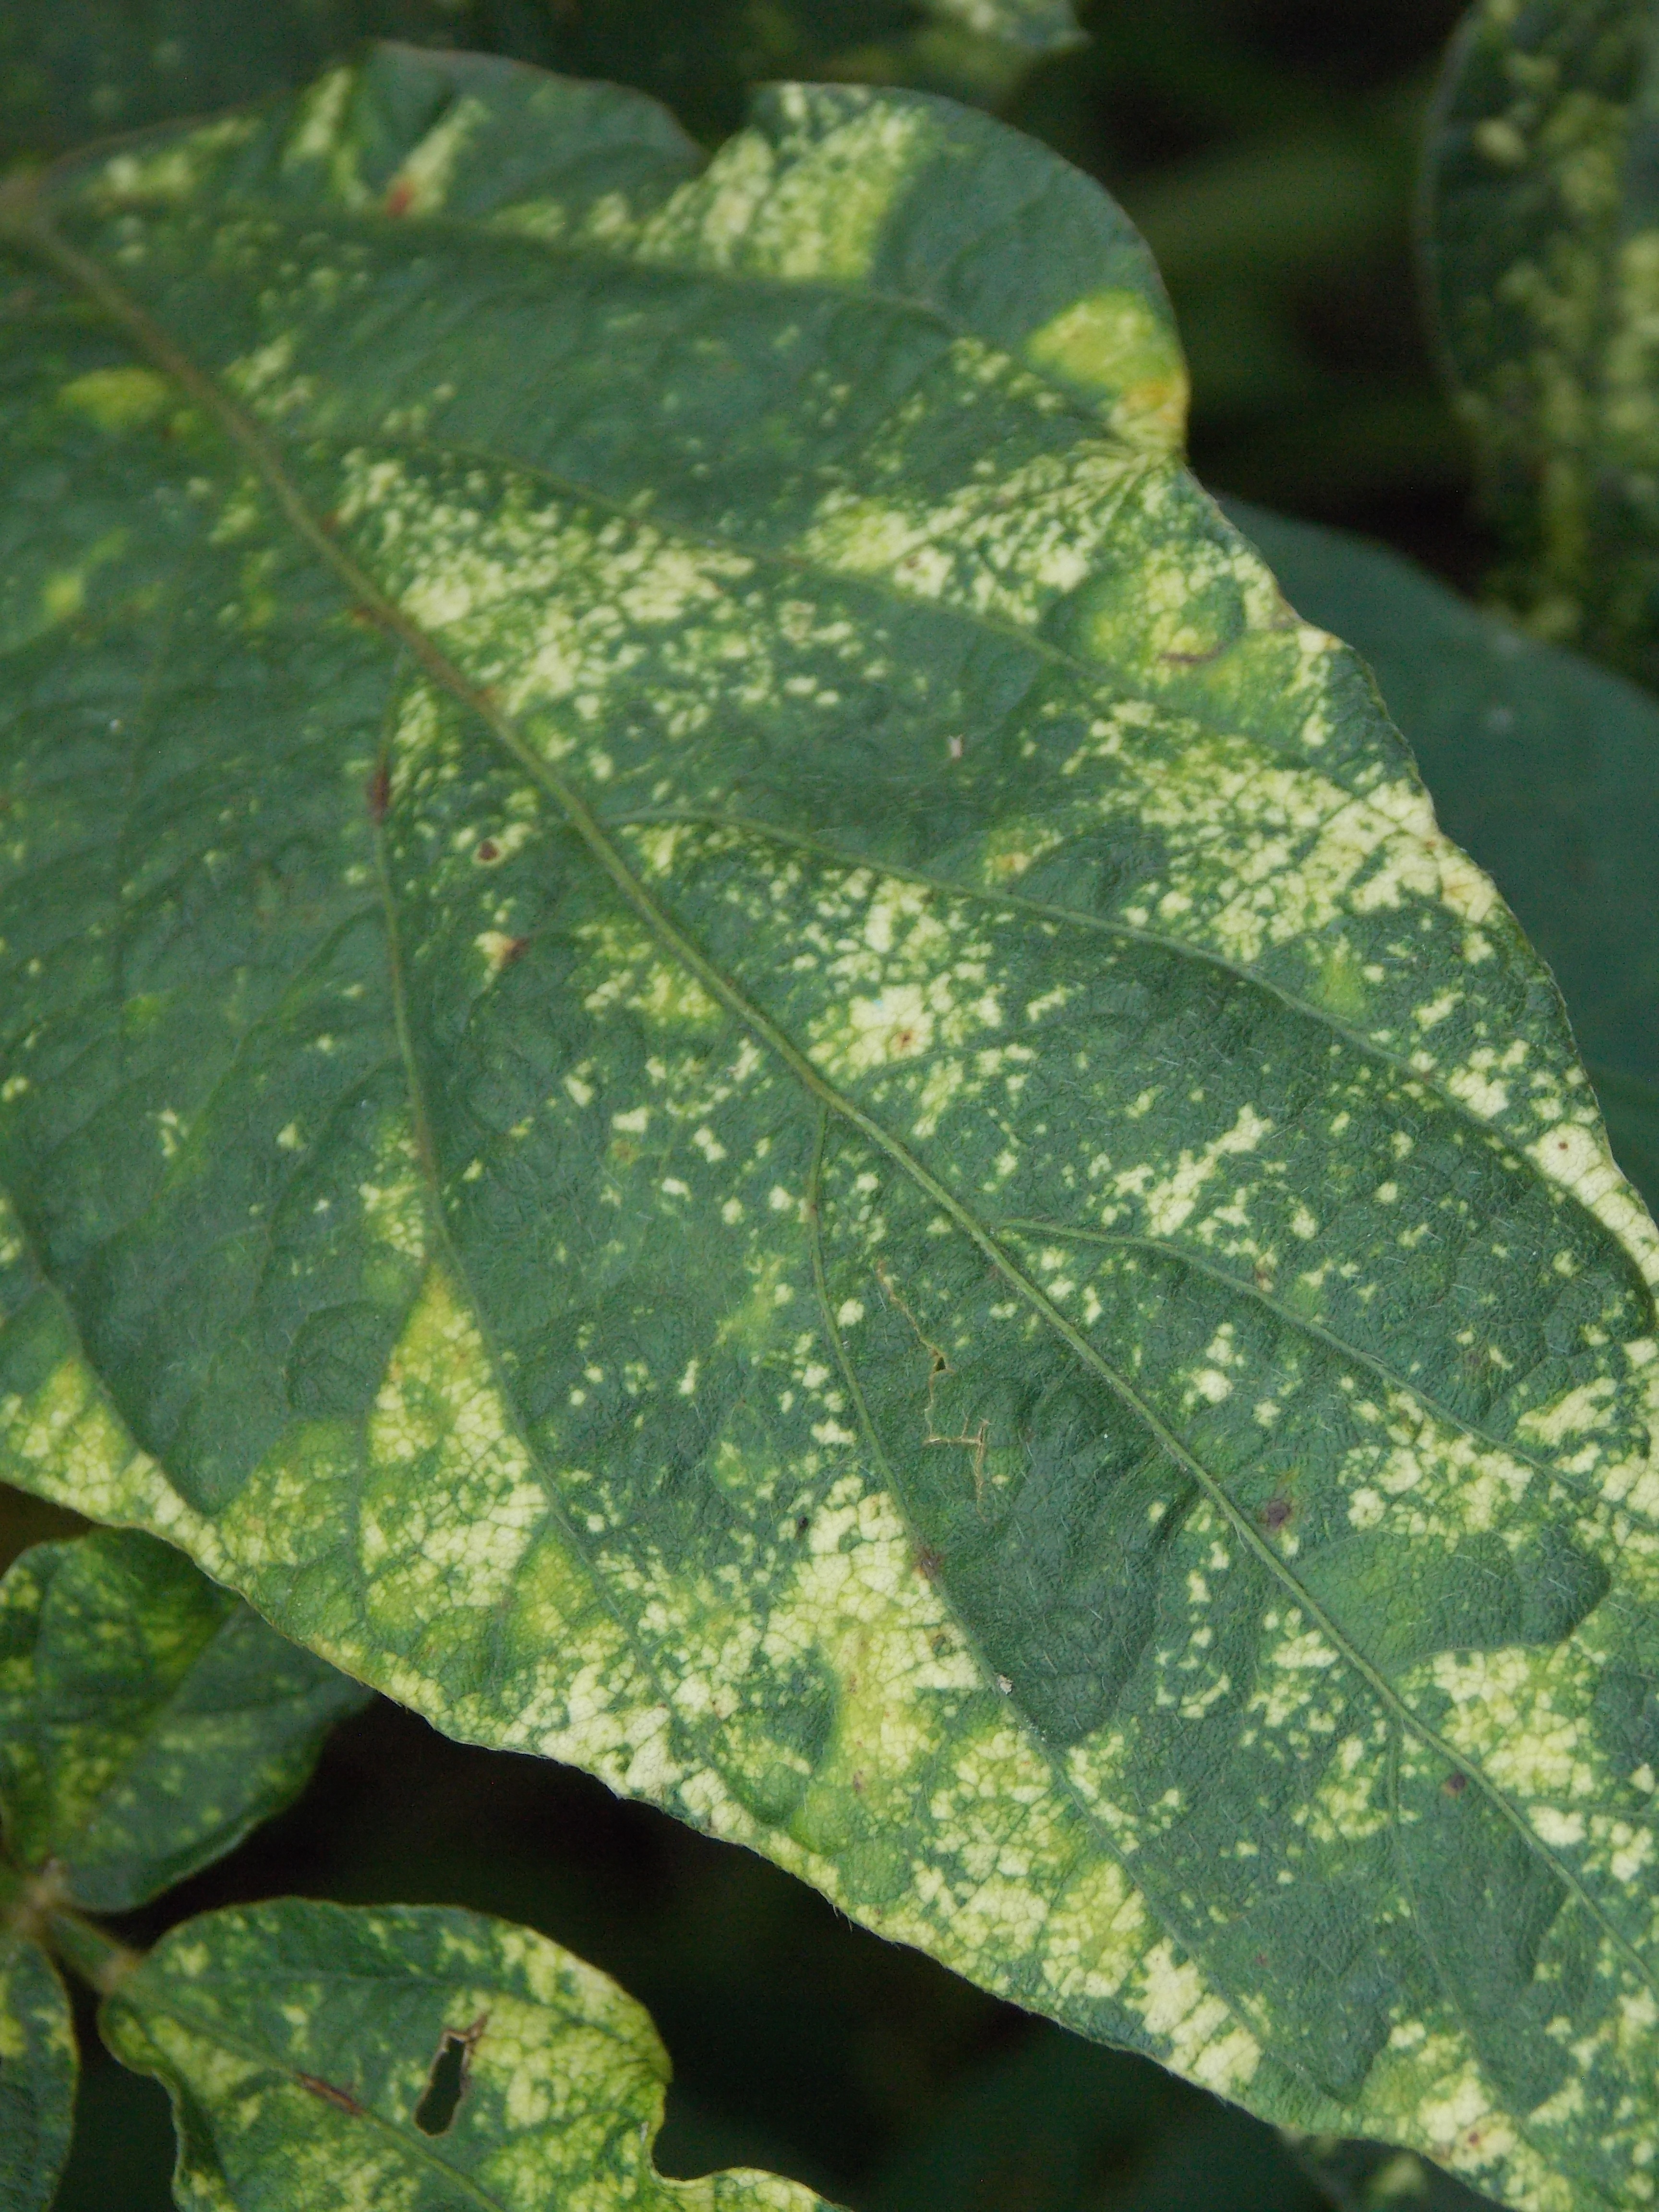
Label: Disease